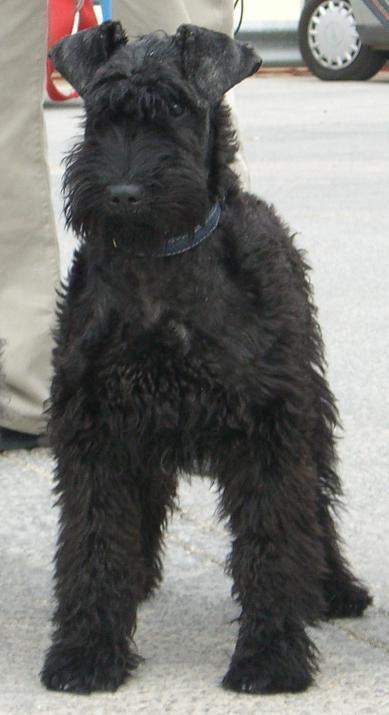
Kerry_blue_terrier